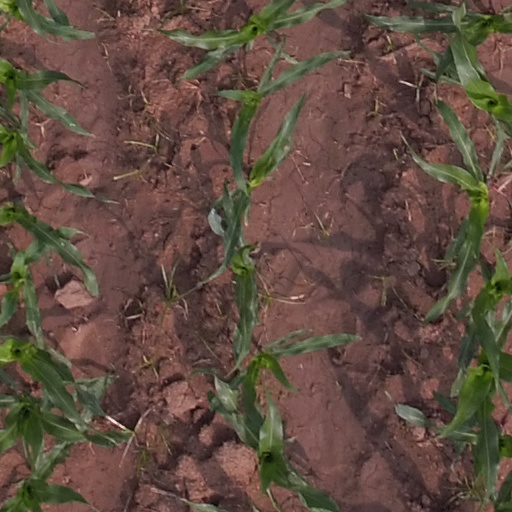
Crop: maize; corn